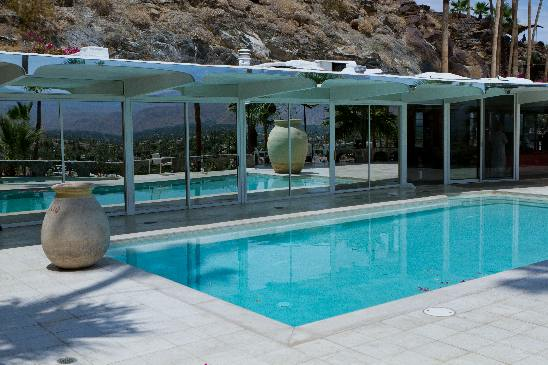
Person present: No